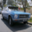
Label: automobile